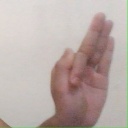
अक्षर: फ